Mount Bailey (Oregon)

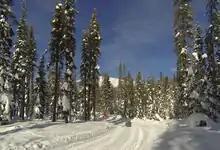
A snowmobile trail between Mount Bailey and Diamond Lake; Mount Bailey is showing through the trees in the background.

Diverse flora exists on Mount Bailey. Starting at the lower slopes, the prominent tree type is standard pine, eventually changing to a landscape of mountain hemlock, western white pine, and Shasta fir.